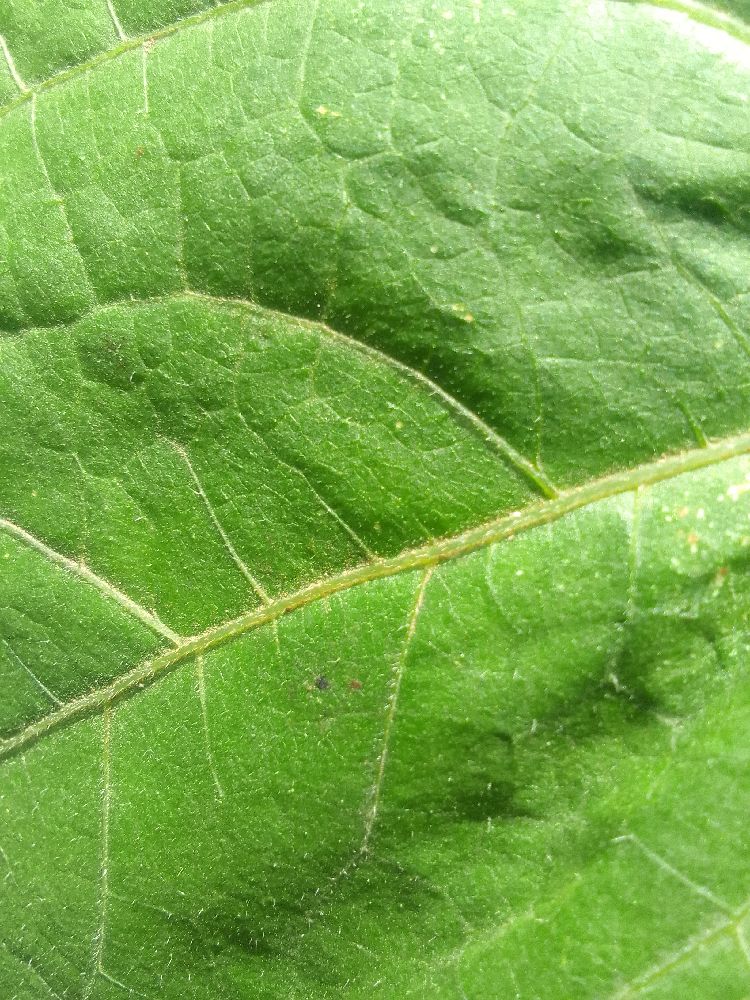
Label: healthy